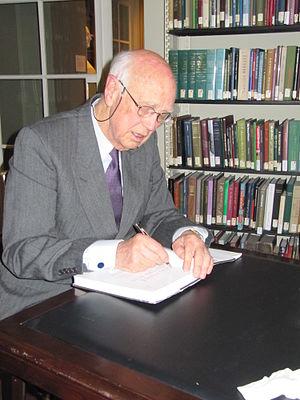
Curtis Roosevelt est un fonctionnaire et commentateur politique américain.